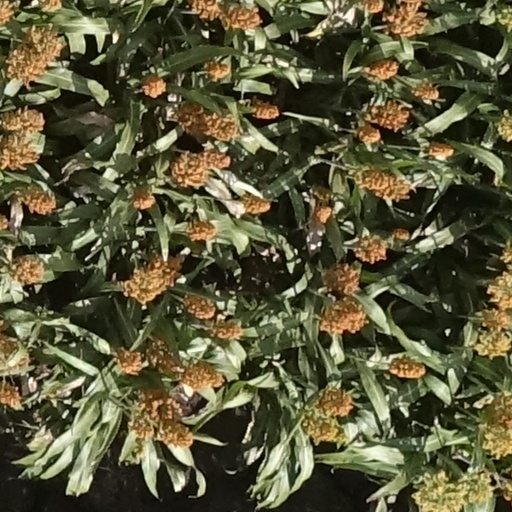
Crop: sorghum